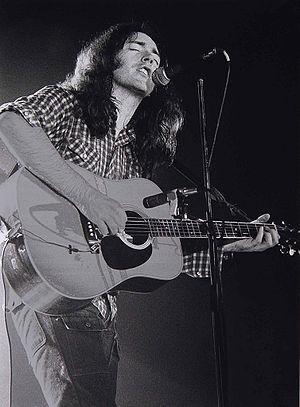
Rory Gallagher, [rɔːri ˈgæləhər], est un guitariste, chanteur, compositeur et producteur irlandais de blues rock, connu pour être le fondateur du groupe Taste et pour sa carrière solo.